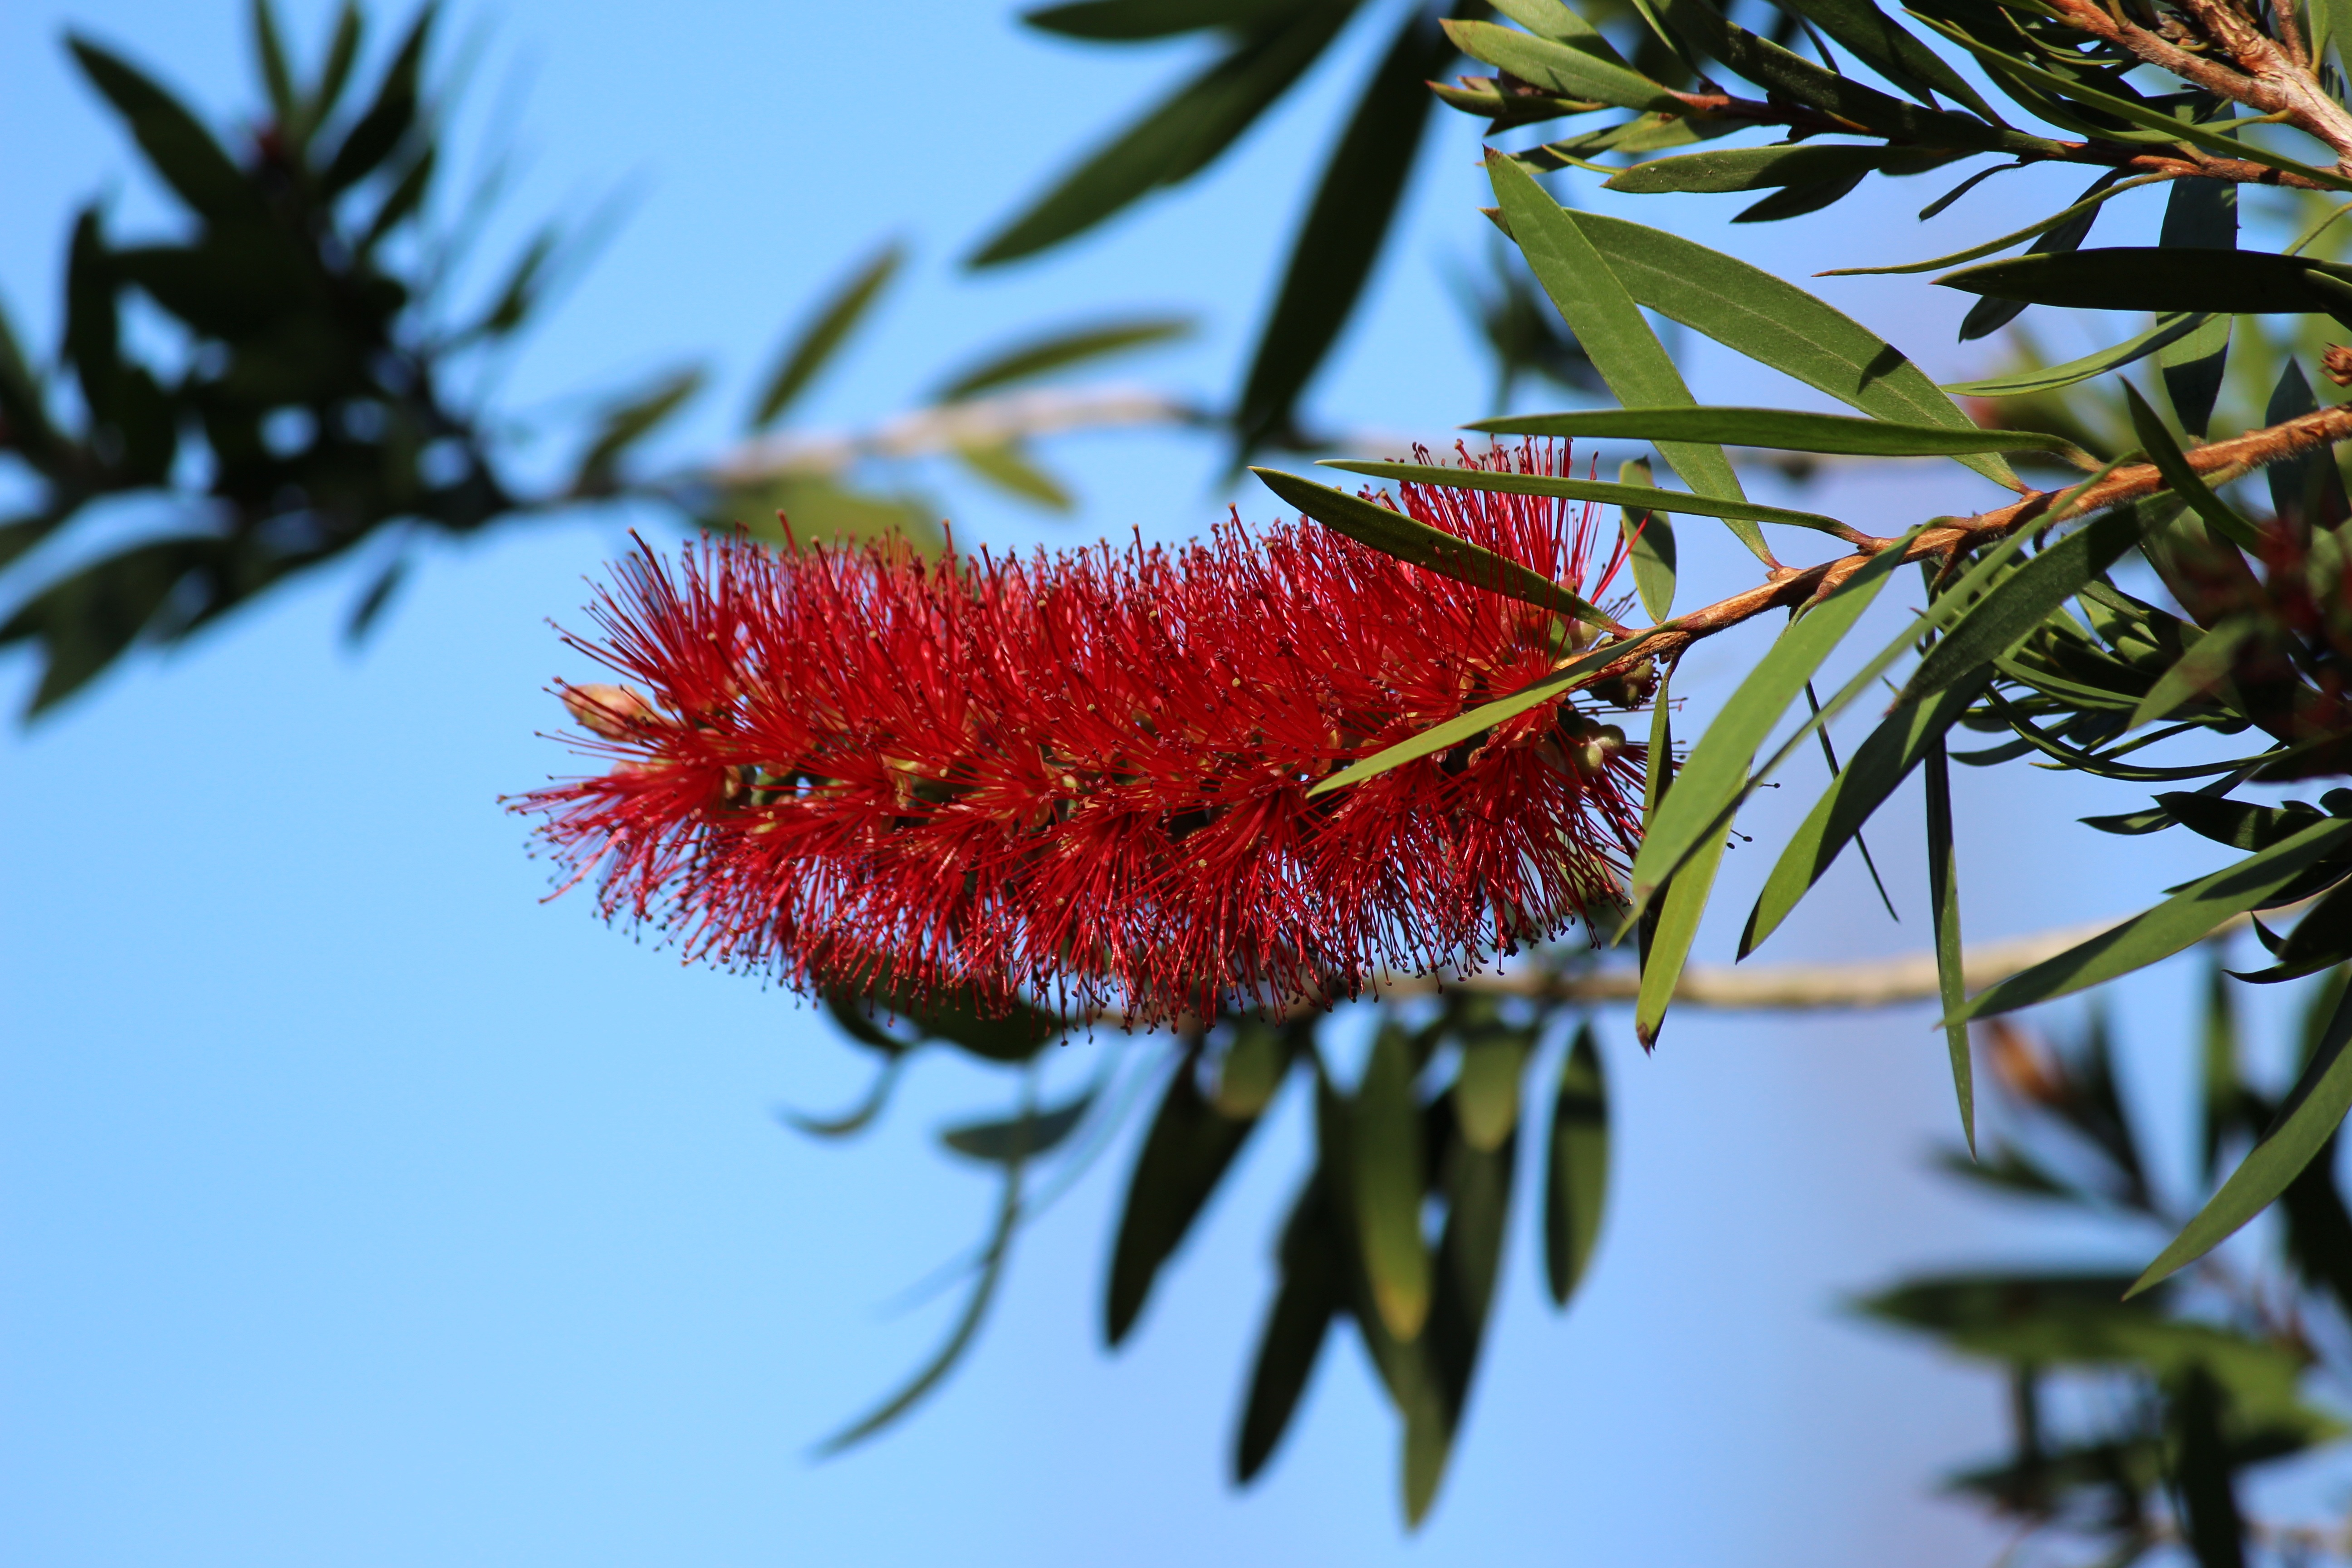
tree, nature, branch, plant, leaf, flower, bloom, floral, spring, red, produce, evergreen, botany, garden, flora, fauna, close up, spruce, shrub, macro photography, flowering plant, woody plant, land plant, thorns spines and prickles, calliandra haematocephala